Ballardong

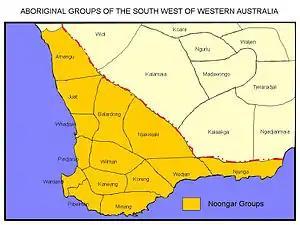
Noongar language groups

Ballardong are an indigenous Noongar people of the south western area of Western Australia.